Elsie March

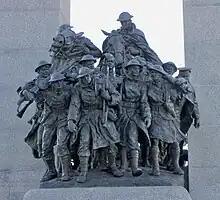
Two service-women are included among the bronze figures of the National War Memorial.

Elsie March (3 October 1884– 1974) was an English sculptor and one of eight artists in her family. After the death of her brother Vernon March, she and her brothers completed the National War Memorial of Canada in Ottawa, Ontario. One of the family's three sculptors, her focus earlier in her career was metalwork and painting.